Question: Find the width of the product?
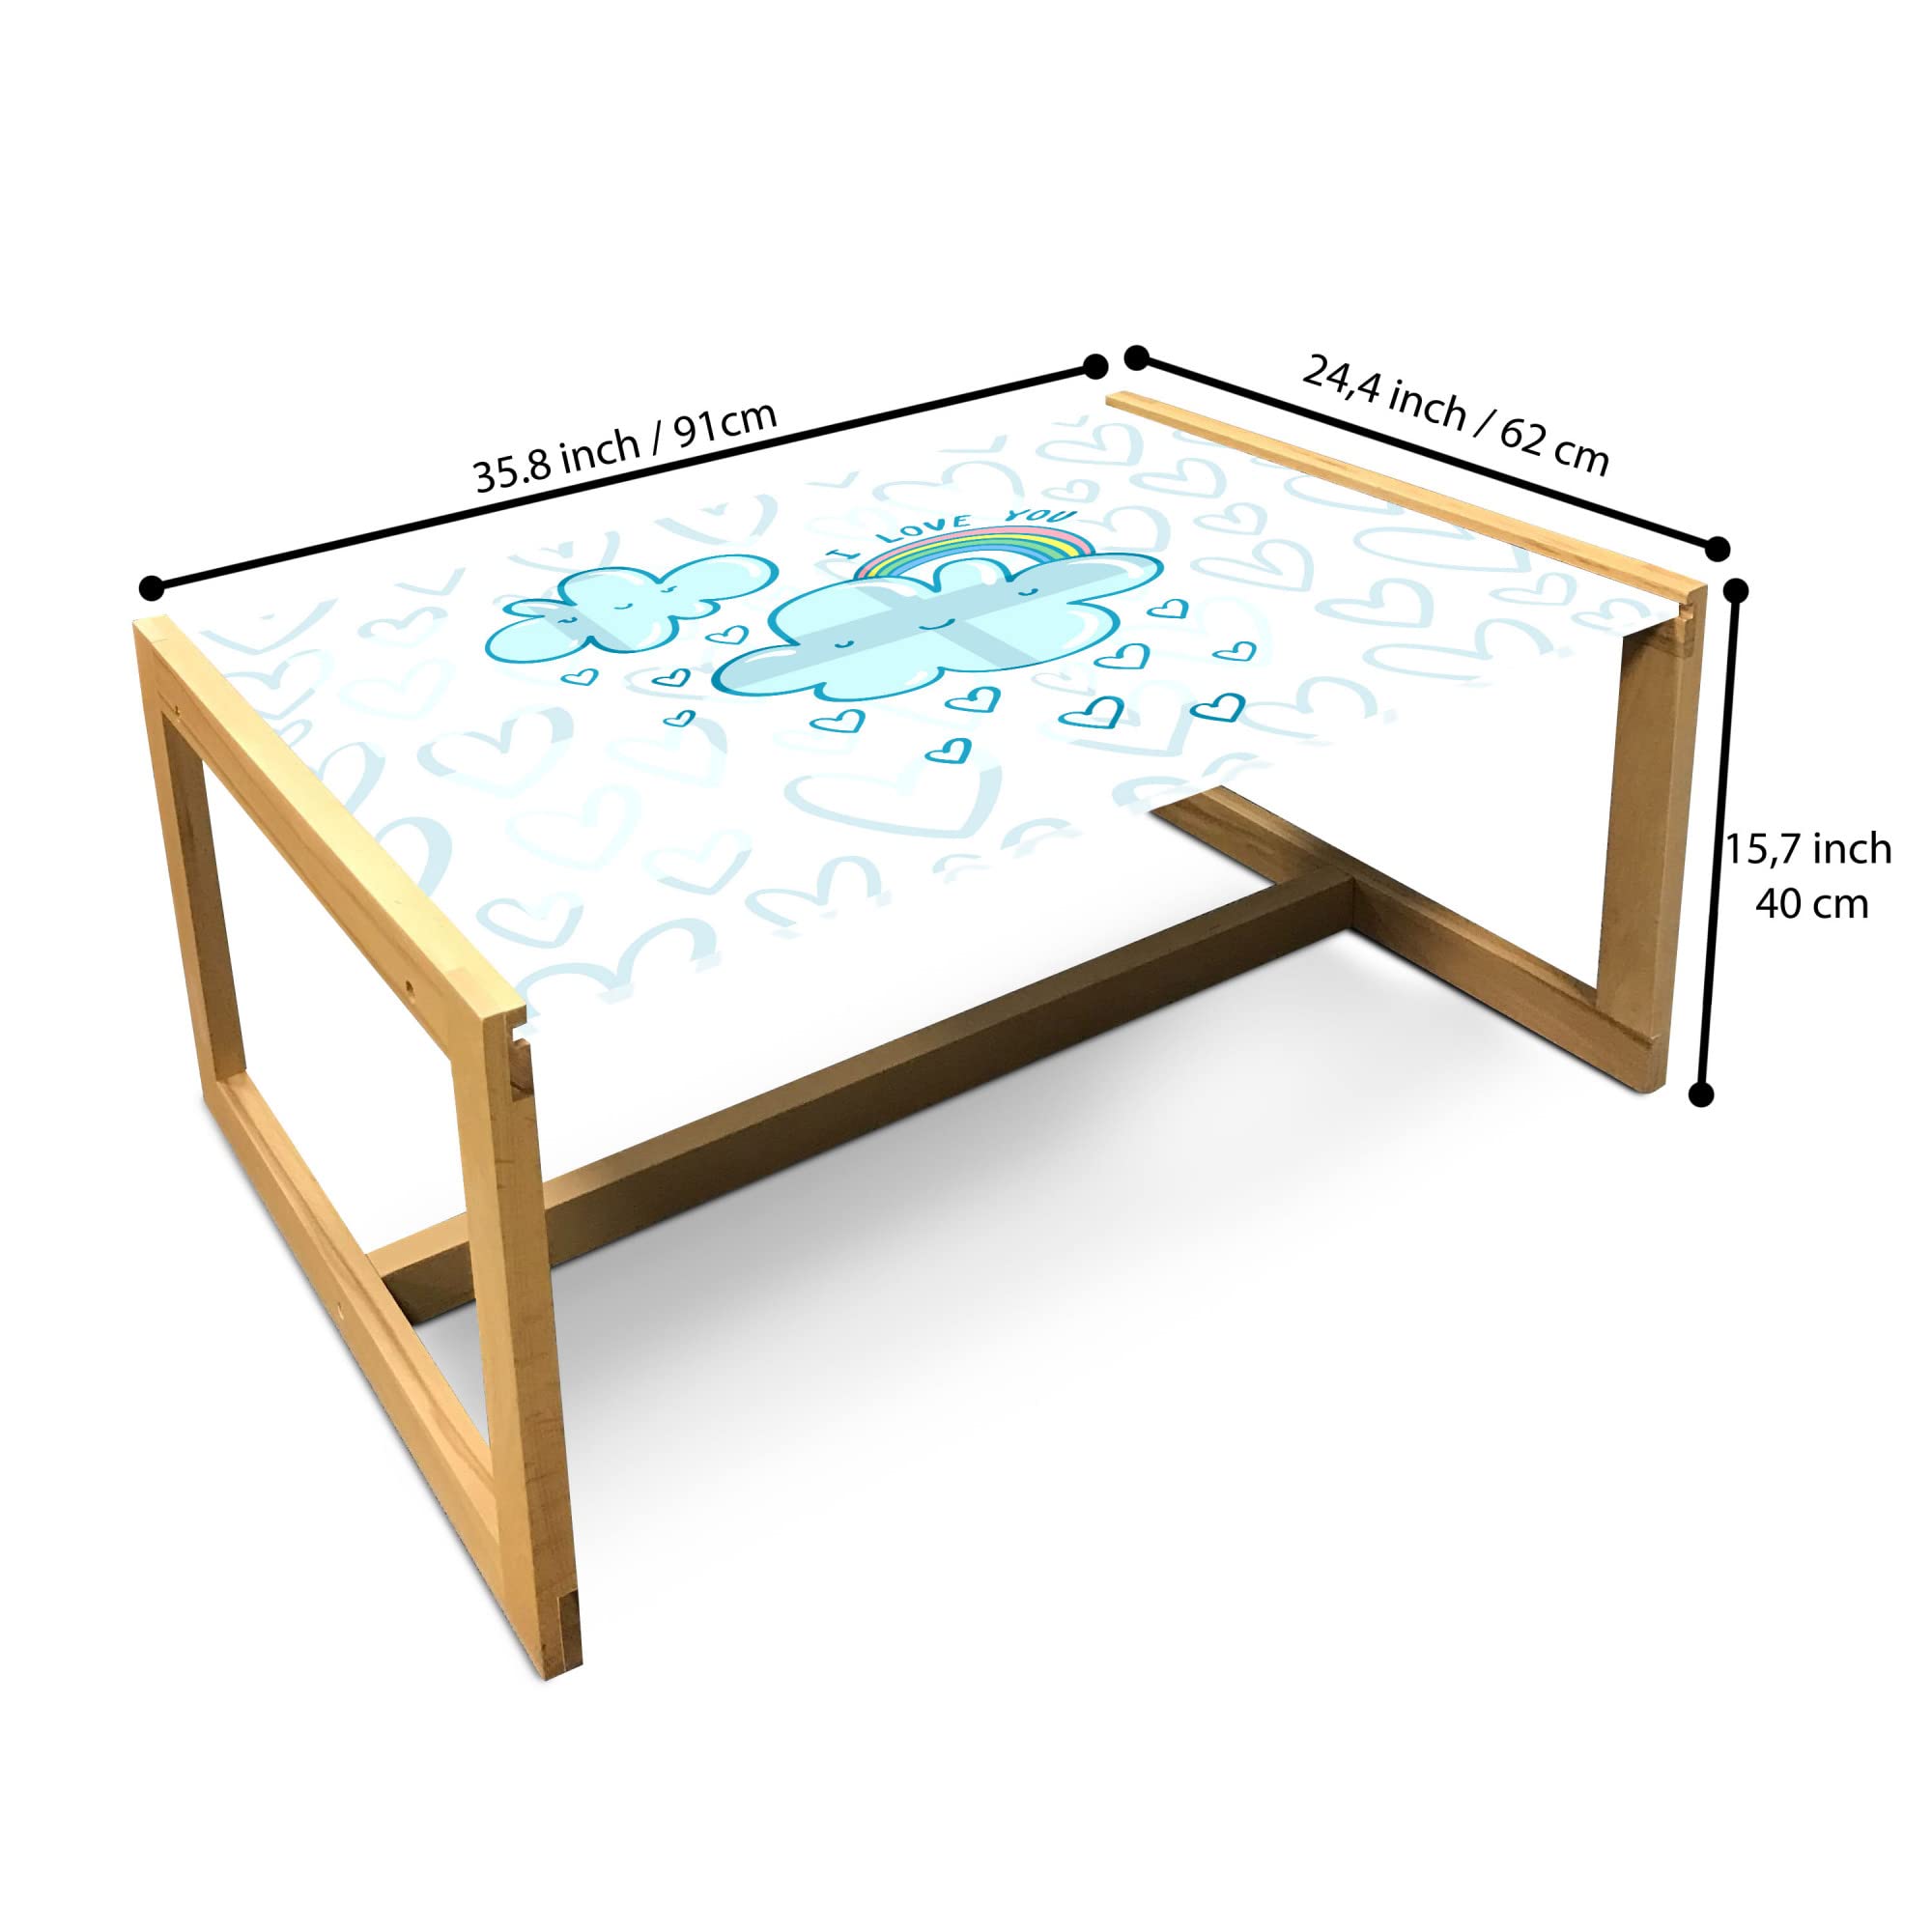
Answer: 91.0 centimetre